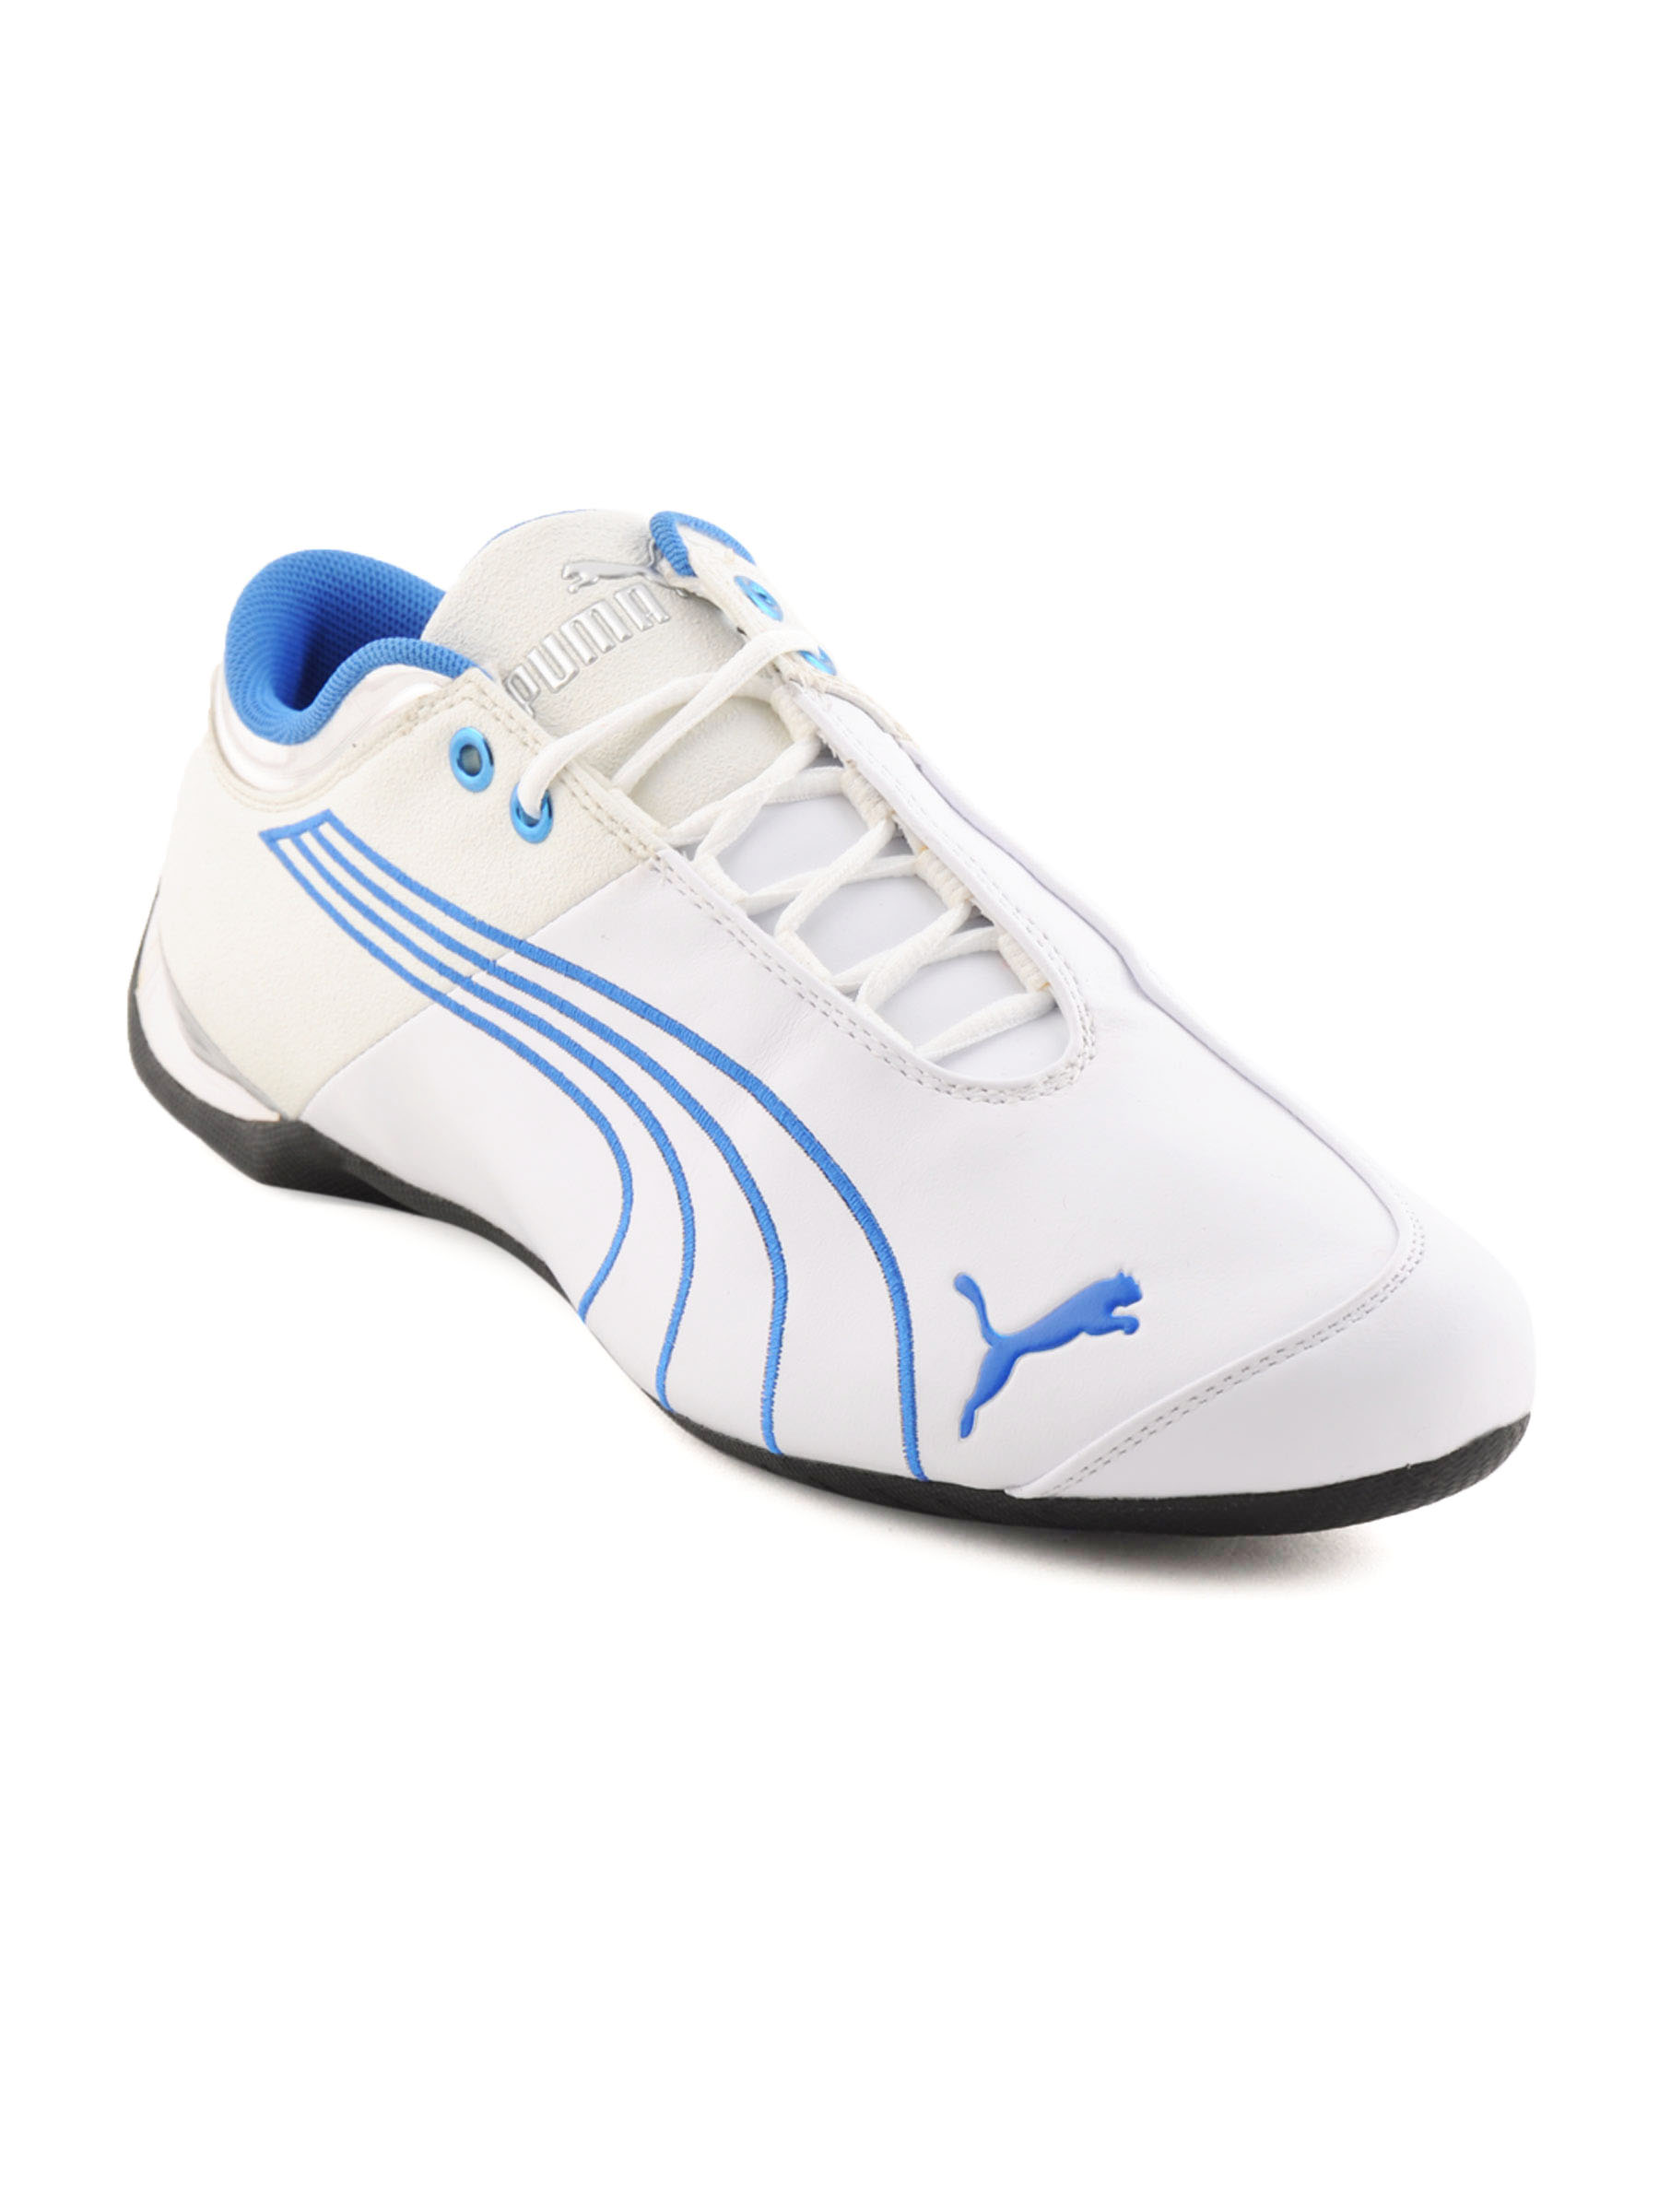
Puma Men Future Cat White Casual Shoes
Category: Footwear / Shoes / Casual Shoes
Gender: Men
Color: White
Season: Fall 2011
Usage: Casual